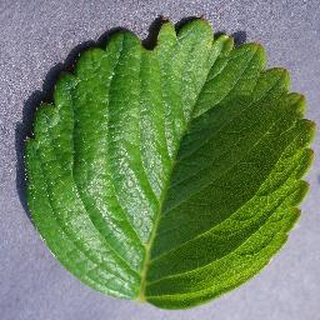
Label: healthy_strawberry